Gorno-Badakhshan

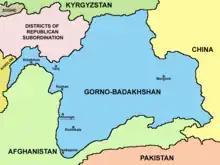
Map of Gorno-Badakhshan and surrounding territories

Darvoz District is the western "beak" of the province. West-central Gorno-Badakhshan is mostly a series of east–west mountain ranges separated by valleys of rivers that flow into the Panj. The districts correspond to the river valleys. Murghob District occupies the eastern half of the province and is mostly a desolate plateau with high mountains on the west.